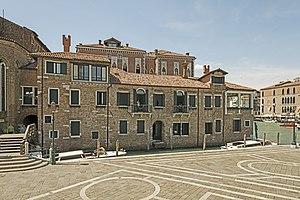
L'église et abbaye de San Gregorio forment une entité catholique aujourd'hui déconsacrée de Venise, située dans le quartier de Dorsoduro.
Le rio de la Salute est un canal de Venise dans le sestiere de Dorsoduro.